WISN-TV

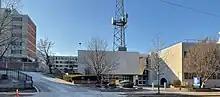
WISN-TV's studio facility near the campus of Marquette University.

On September 26, 1976, CBS announced it was moving its Milwaukee affiliation back to WITI-TV. Storer Broadcasting had much better relations with CBS than it reportedly had with ABC; weeks earlier, ABC opted to drop Storer's San Diego station KCST-TV from the network after a four-year dispute stemming from KCST's successful battle to strip that market's ABC affiliation from XETV-TV in nearby Tijuana, Mexico. Meanwhile, ABC had become the top-rated television network in the United States, thanks in large part to two Milwaukee-set sitcoms: "Happy Days" and "Laverne & Shirley". WISN-TV and ABC agreed to a new affiliation contract about a month later; the two stations swapped networks once again on March 27, 1977; the final CBS program to air on channel 12 was an episode of "The Carol Burnett Show" with guest Ken Berry, which aired at 9 p.m. Central Time on the night before the station rejoined ABC (the station also aired the United Cerebral Palsy Telethon ahead of its return to ABC at 6 p.m. that Sunday evening). WISN even used "Happy Days" star Henry Winkler (in character as Arthur "Fonzie" Fonzarelli) to herald its return to ABC with the slogan "Happy Days are Here Again" in on-air and print campaigns leading up to the switch. To this day, WISN-TV has been one of ABC's most successful affiliates, and bills itself as such in its own promotions.